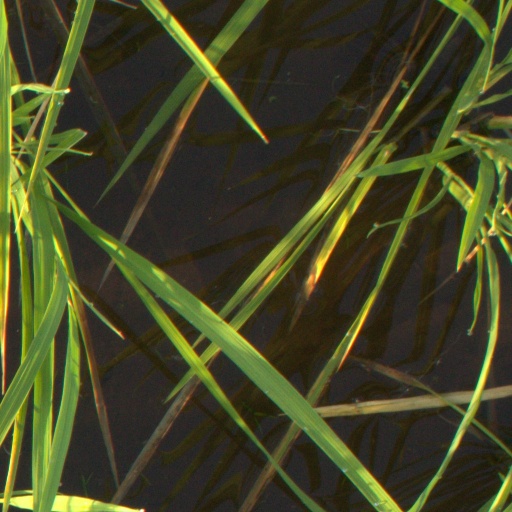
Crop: rice